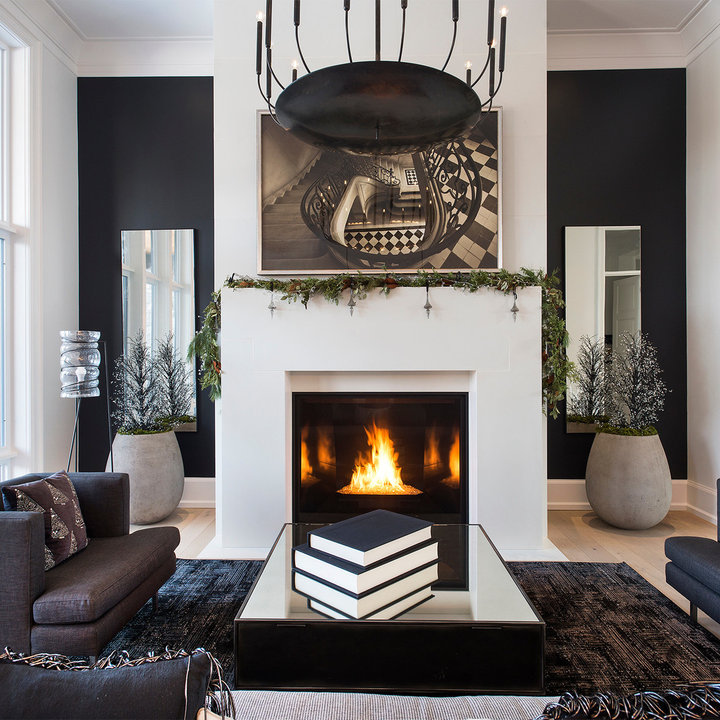
Style: Glamour